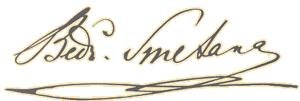
Bedřich Smetana
Bedřich Smetana var en tjekkisk komponist, der stod i spidsen for en musikalsk stil, der blev nøje forbundet med hans lands ønske om uafhængighed. Han betragtes således i sit hjemland som den tjekkiske musiks fader. Internationalt er han bedst kendt for sin opera Den solgte brud og for den symfoniske cyklus Má vlast, som skildrer komponistens fædrelands historie, legender og landskab.